Gladbeck West station

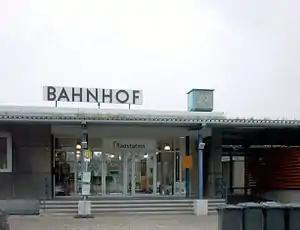

Gladbeck West station is located in the German city of Gladbeck in the German state of North Rhine-Westphalia. It is on the Oberhausen-Osterfeld Süd–Hamm line and is classified by Deutsche Bahn as a category 4 station. The station was opened 1 May 1905 by the Prussian state railways.